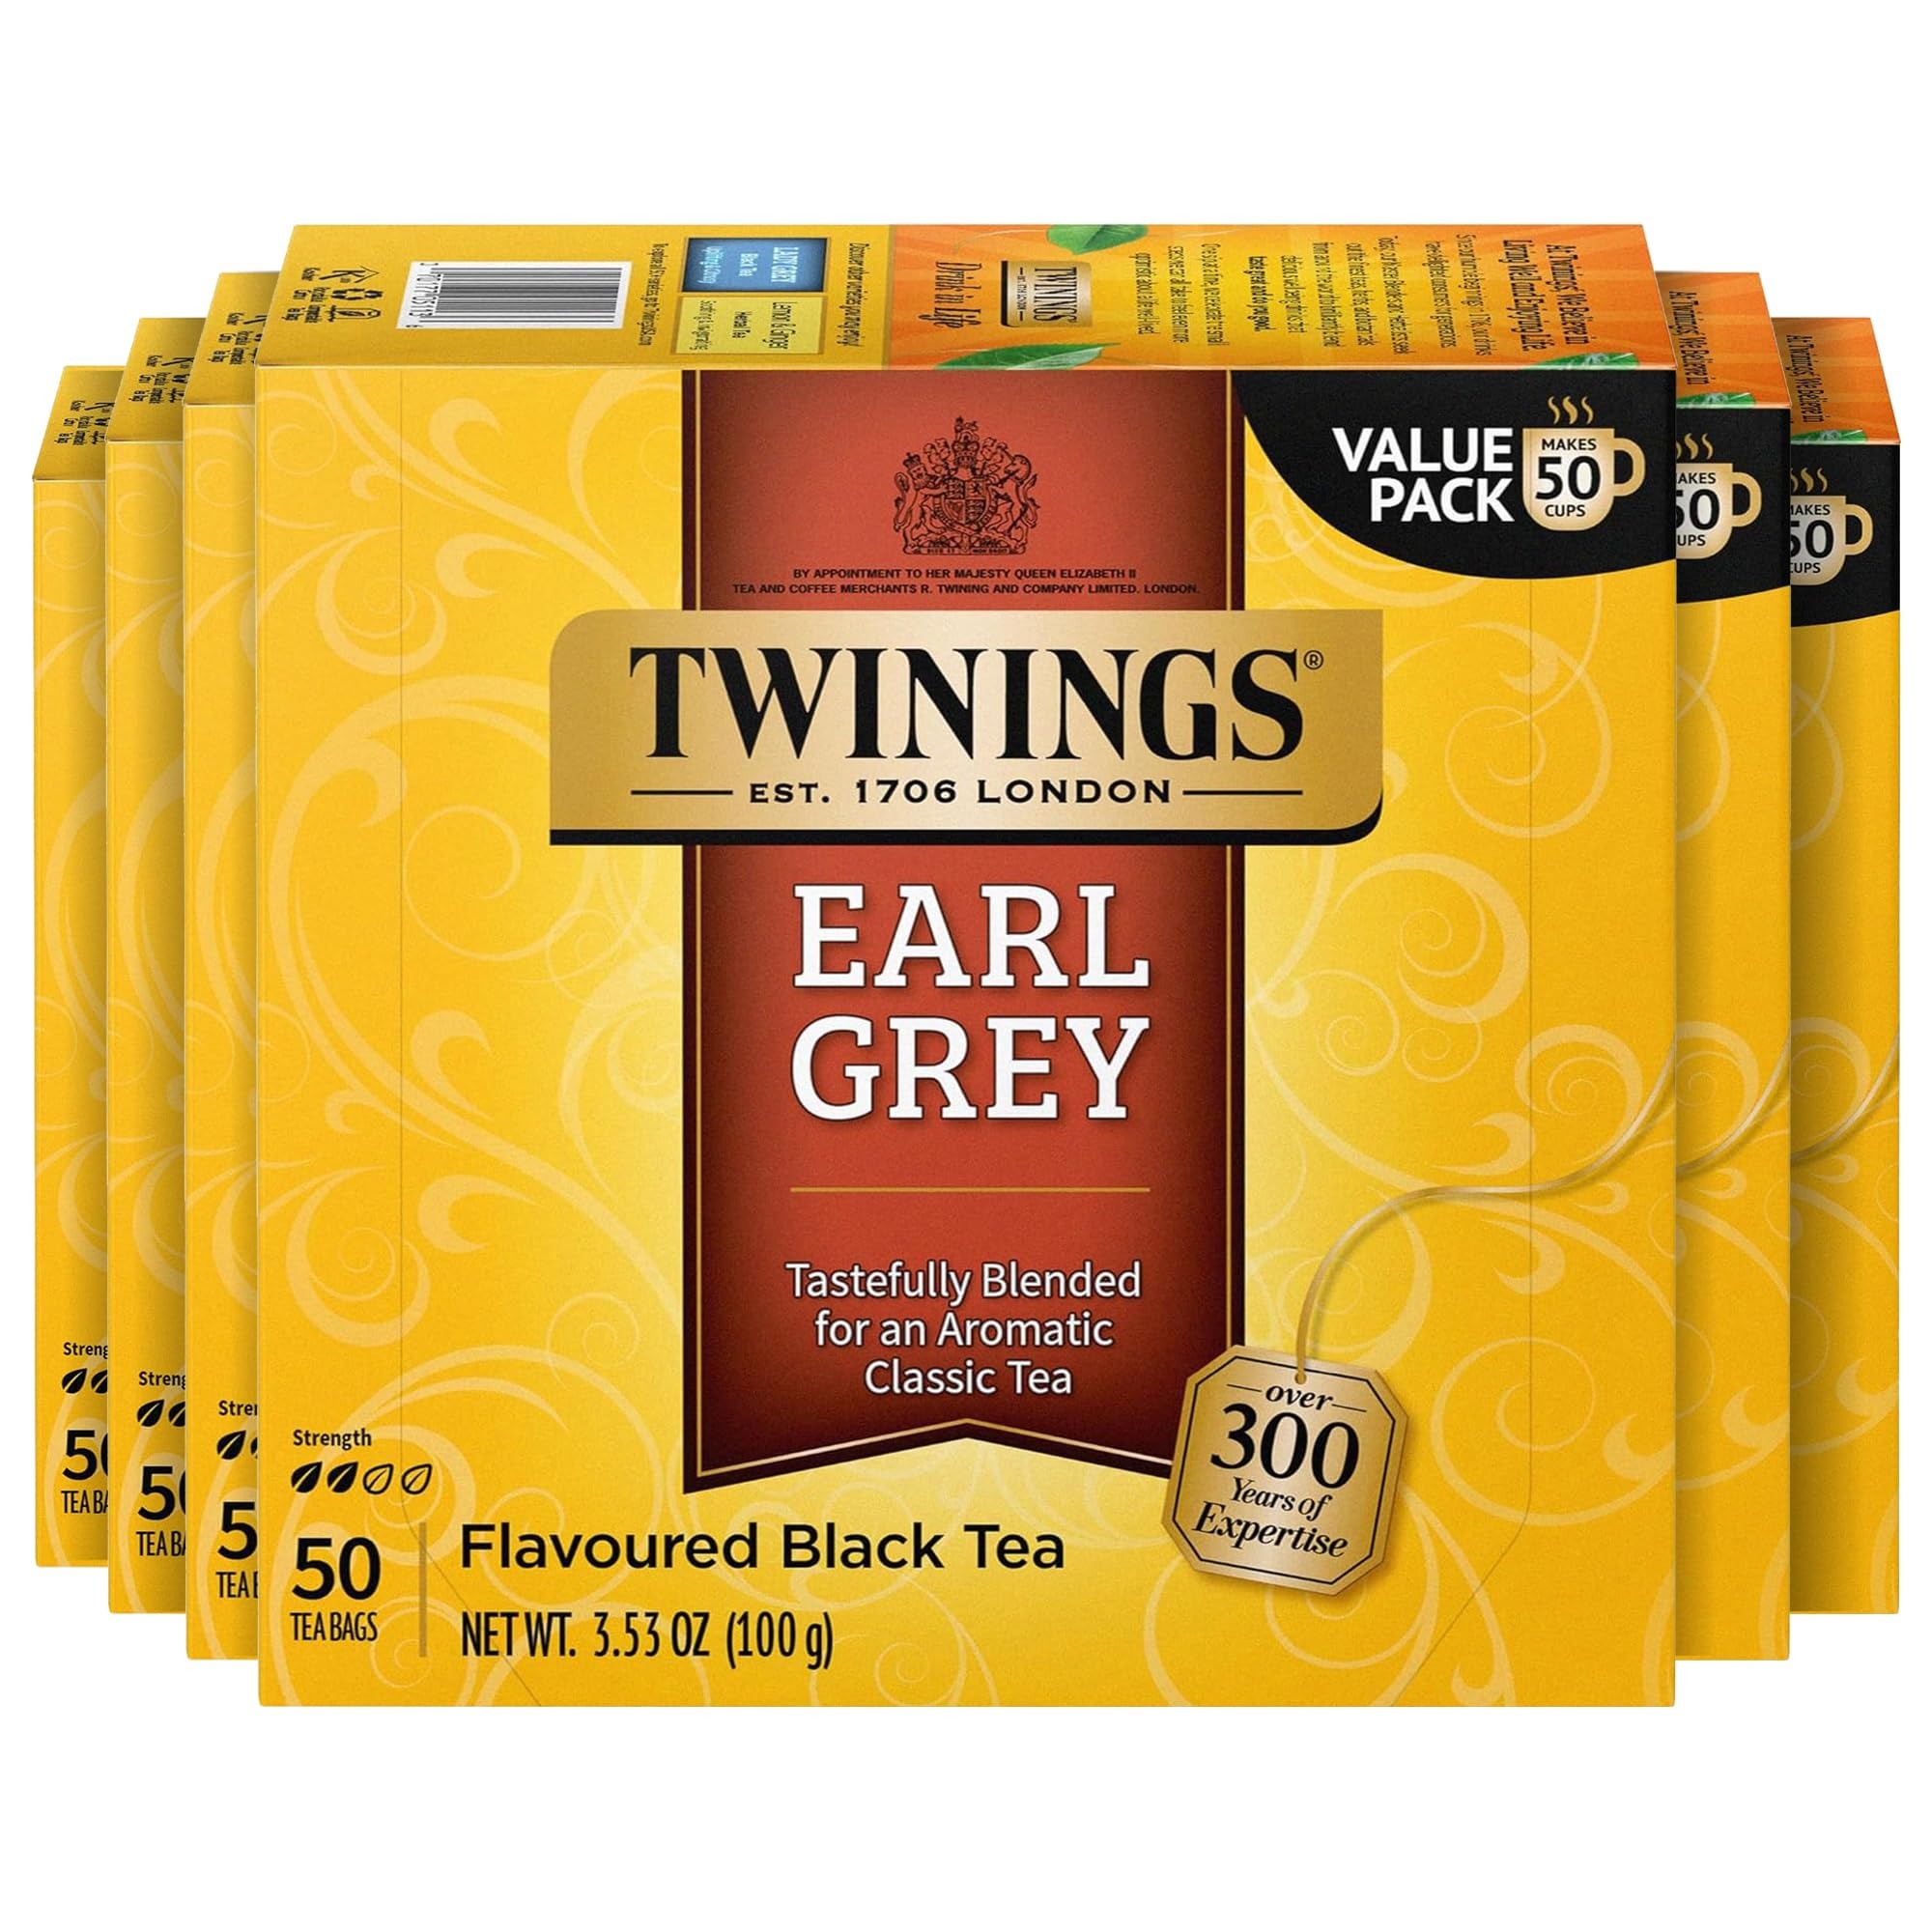
Item Name: Twinings Earl Grey Black Tea Individually Wrapped Bags, 50 Count (Pack of 6), Flavoured with Citrus and Bergamot, Caffeinated, Enjoy Hot or Iced | Packaging May Vary
Bullet Point 1: Twinings Earl Grey Individually Wrapped Black Tea Bags, 50 Count Pack of 6, Flavoured With Citrus and Bergamot, Caffeinated
Bullet Point 2: CLASSIC BLACK TEA: Fresh, fragrant and flavoured with distinctive notes of citrus and bergamot, this Earl Grey tea has all the taste of the original; Caffeinated, 50 Count, Pack of 6
Bullet Point 3: A LEGACY OF TEA: Ten Generations of the Grey family have enjoyed this black tea created for the second Earl Grey by Richard Twining; The tradition continues today with a tea celebrated throughout the world.
Bullet Point 4: HOT TEA: Pour boiling water over tea bag, steep for 3-5 minutes, remove and enjoy!
Bullet Point 5: ICED TEA: Fill half a pitcher with boiling water, steep 4 tea bags for 3 minutes, remove, then add ice to desired strength. Or use 1 tea bag in a heat-resistant glass. Enjoy immediately!
Bullet Point 6: INDIVIDUALLY SEALED TEA BAGS STAY FRESH: Take your tea on the go in your purse, workout bag, backpack, school or work desk or car; Each tea bag is sealed for freshness so every cup of Twinings is the perfect cup of Twinings
Bullet Point 7: DRINK IN LIFE: With a signature blend of tradition and innovation, Twinings encourages tea lovers to "Drink In Life" by taking small steps towards feeling good and living well, one sip at a time
Value: 300.0
Unit: Count

Price: 18.18